Paltoga

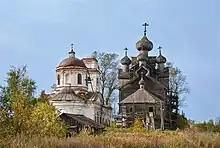
Churches in Paltoga

Paltoga is a rural locality (a village) in Vytegorsky District of Vologda Oblast, Russia. Population: 295 (2002).